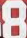
Number: 8